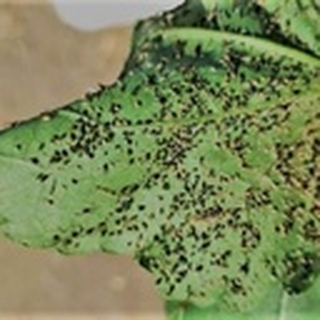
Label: cotton_aphids